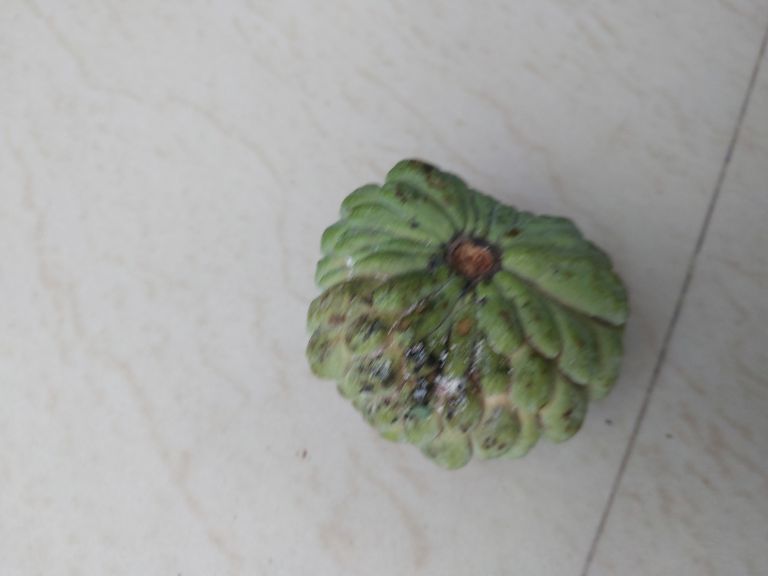
Disease label: Leaf spot on fruit